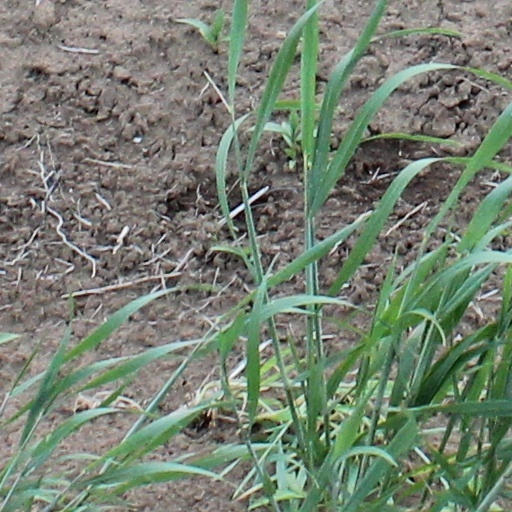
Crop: wheat